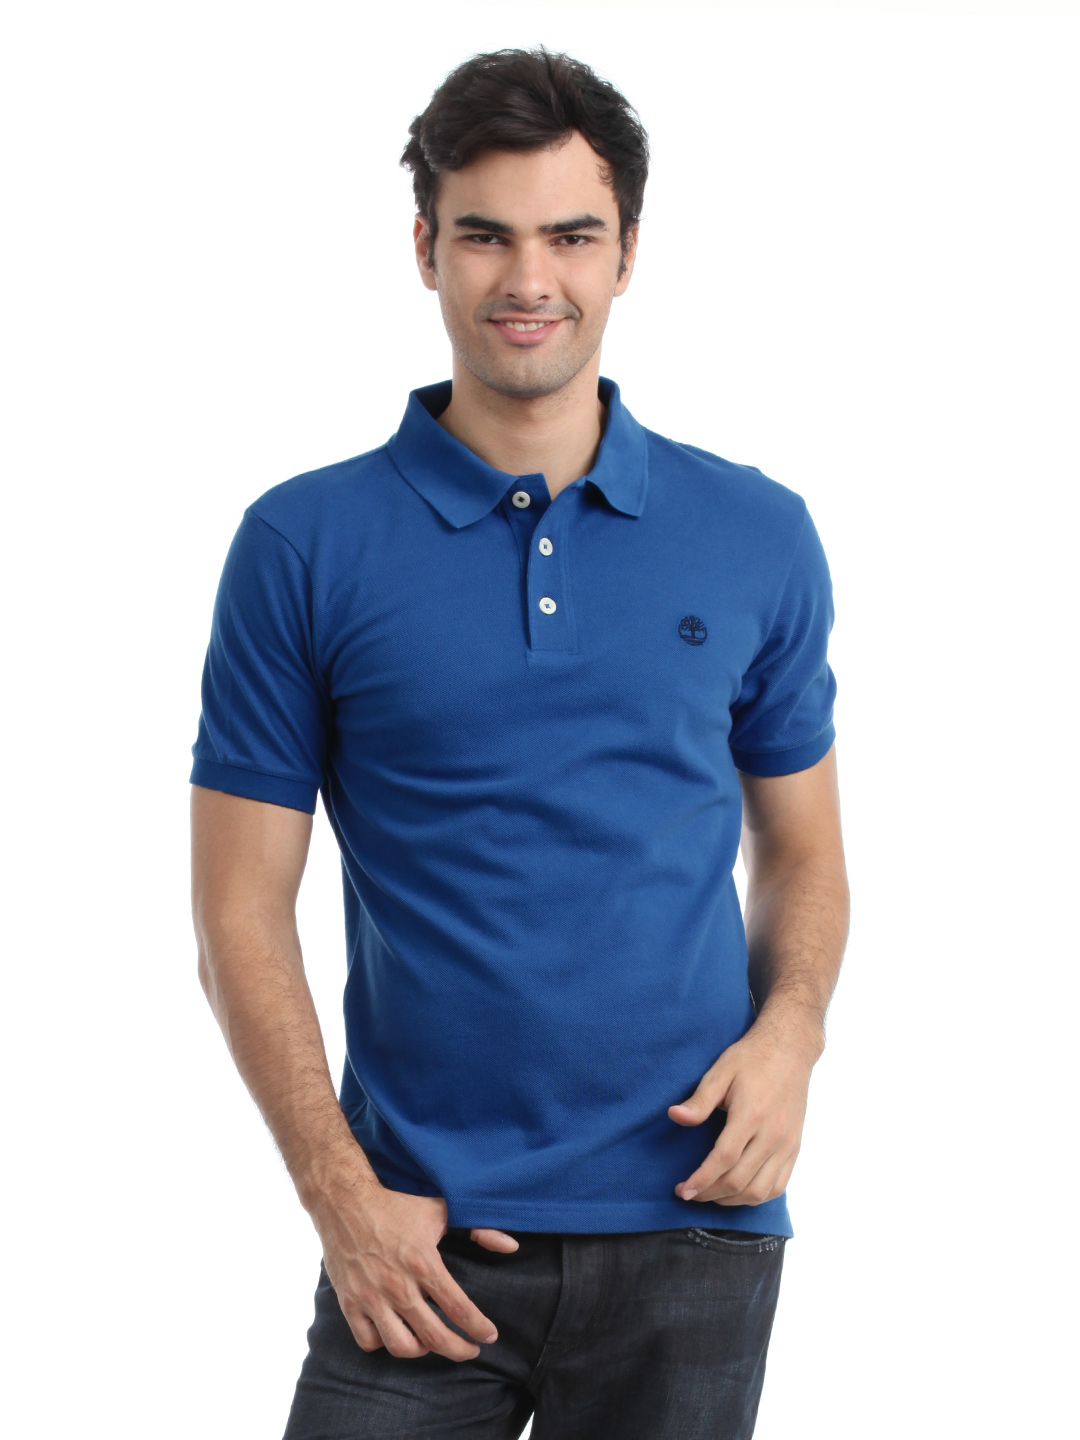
Timberland Men Blue T-shirt
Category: Apparel / Topwear / Tshirts
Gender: Men
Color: Blue
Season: Summer 2012
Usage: Casual